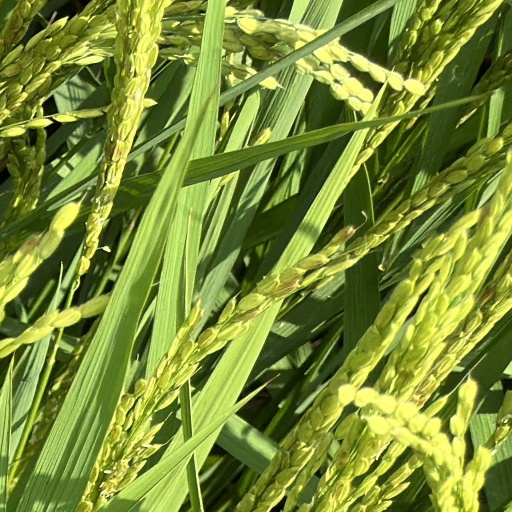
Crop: rice